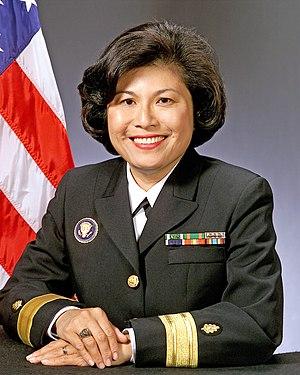
Eleanor Concepcion "Connie" Mariano est une médecin philippino-américaine et ancien officier de l'United States Navy. Elle a été la première philippino-américaine à accéder au rang de rear admiral et la première femme à devenir la directrice de l'Unité médicale de la Maison-Blanche de 1991 à 2001. Elle est aussi connue pour avoir écrit The White House Doctor: My Patients Were Presidents - A Memoir, son autobiographie consacrée à retracer son expérience de médecin de la Maison-Blanche. Elle provoque le scandale en évoquant l'obésité du gouverneur du New Jersey Chris Christie, qui lui attire des critiques notamment du camp républicain.